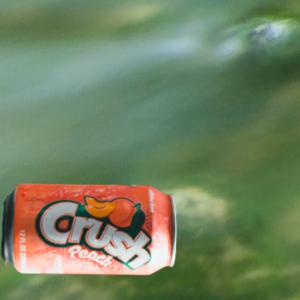
Label: cans